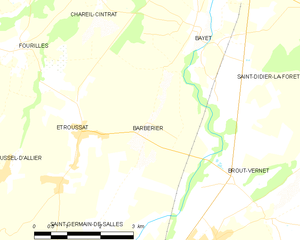
Carte des communes françaises: Barberier